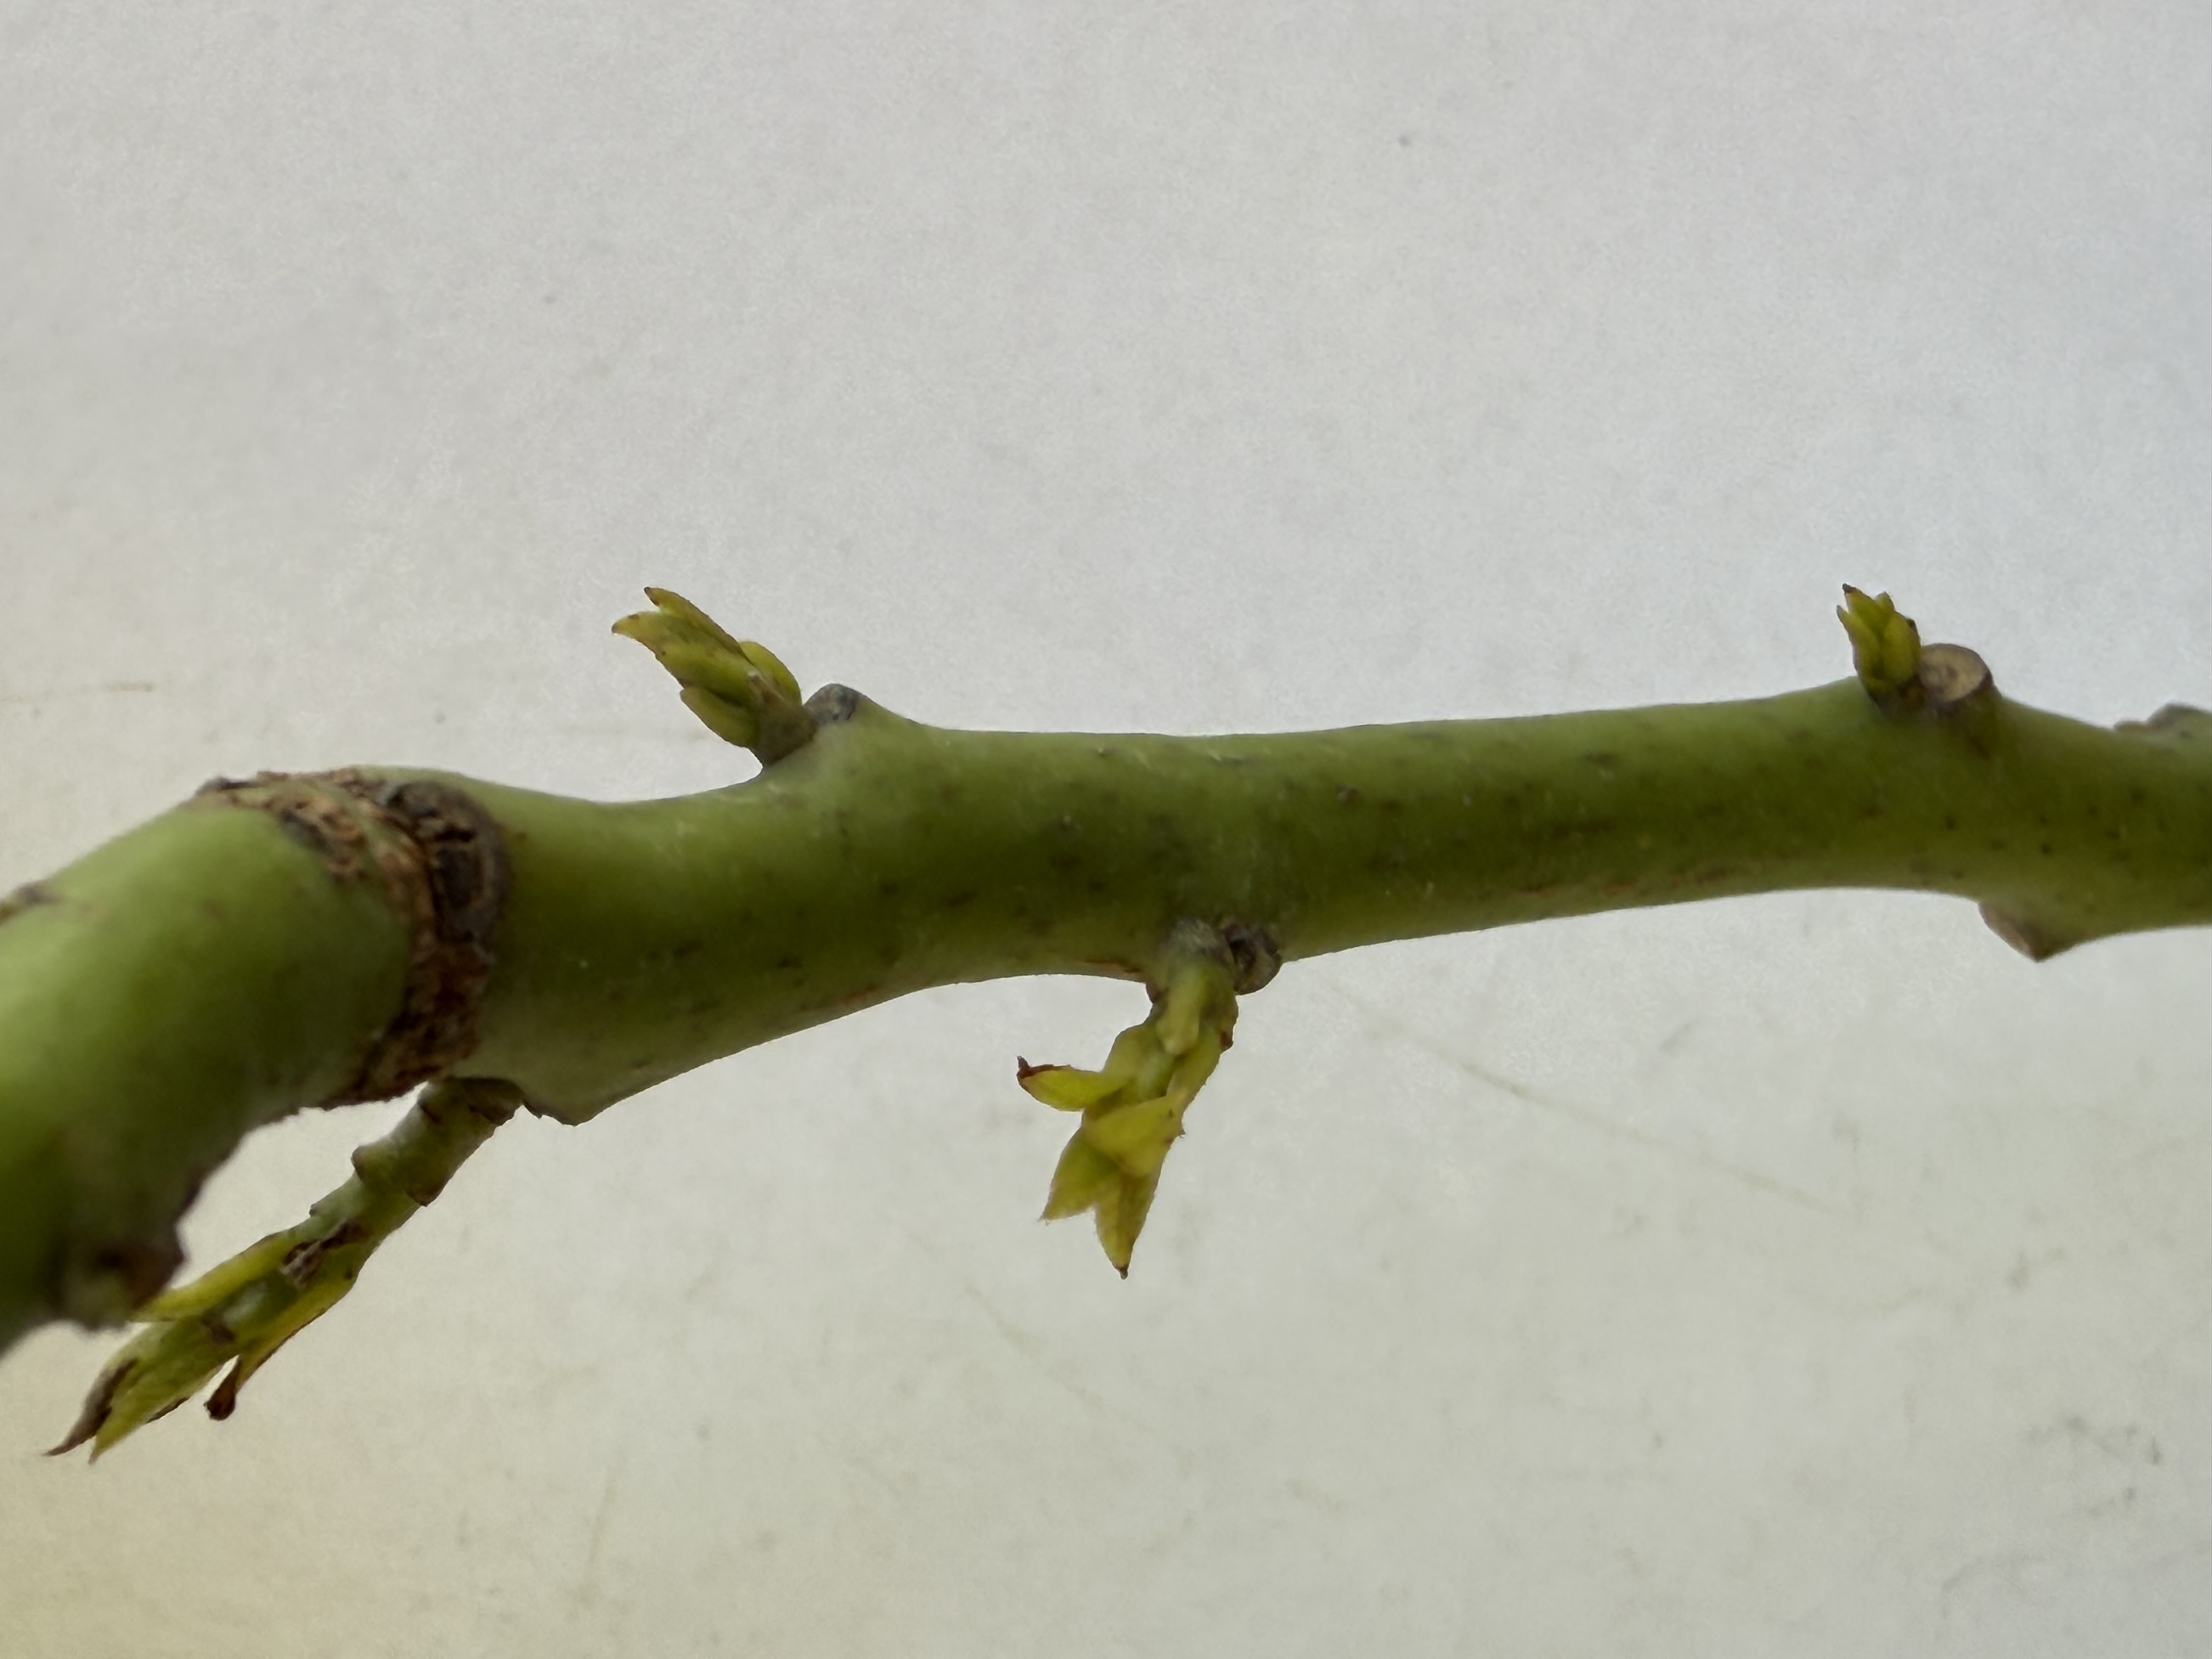
Variety: Avocado